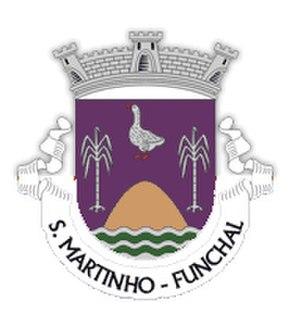
São Martinho est une freguesia portugaise située dans la ville de Funchal, dans la région autonome de Madère.